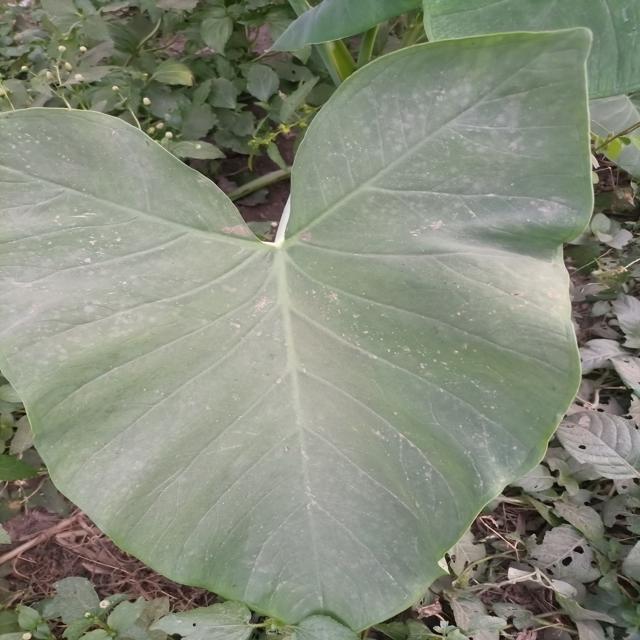
Label: Healthy